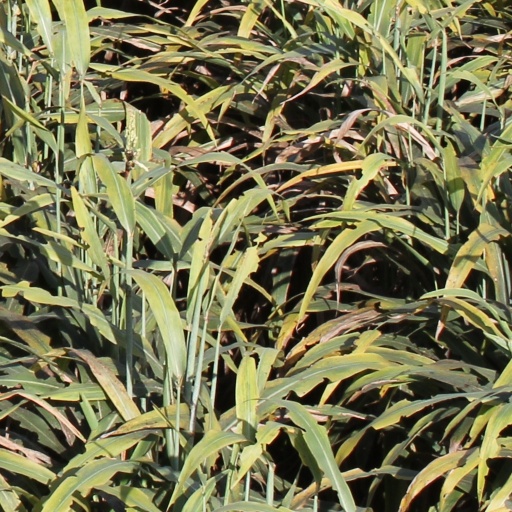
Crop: sorghum